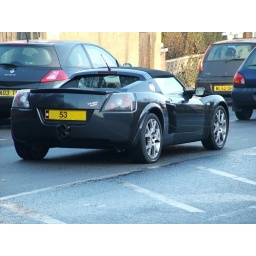
The number plate reads &amp;quot; Catch me if you can&amp;quot;! I obviously could! 2003 Vauxhall VX220 Turbo in black